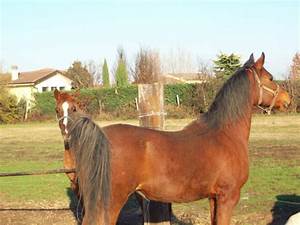
Label: cavallo